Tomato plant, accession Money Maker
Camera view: bottom (45 deg); turntable rotation: 180 degrees
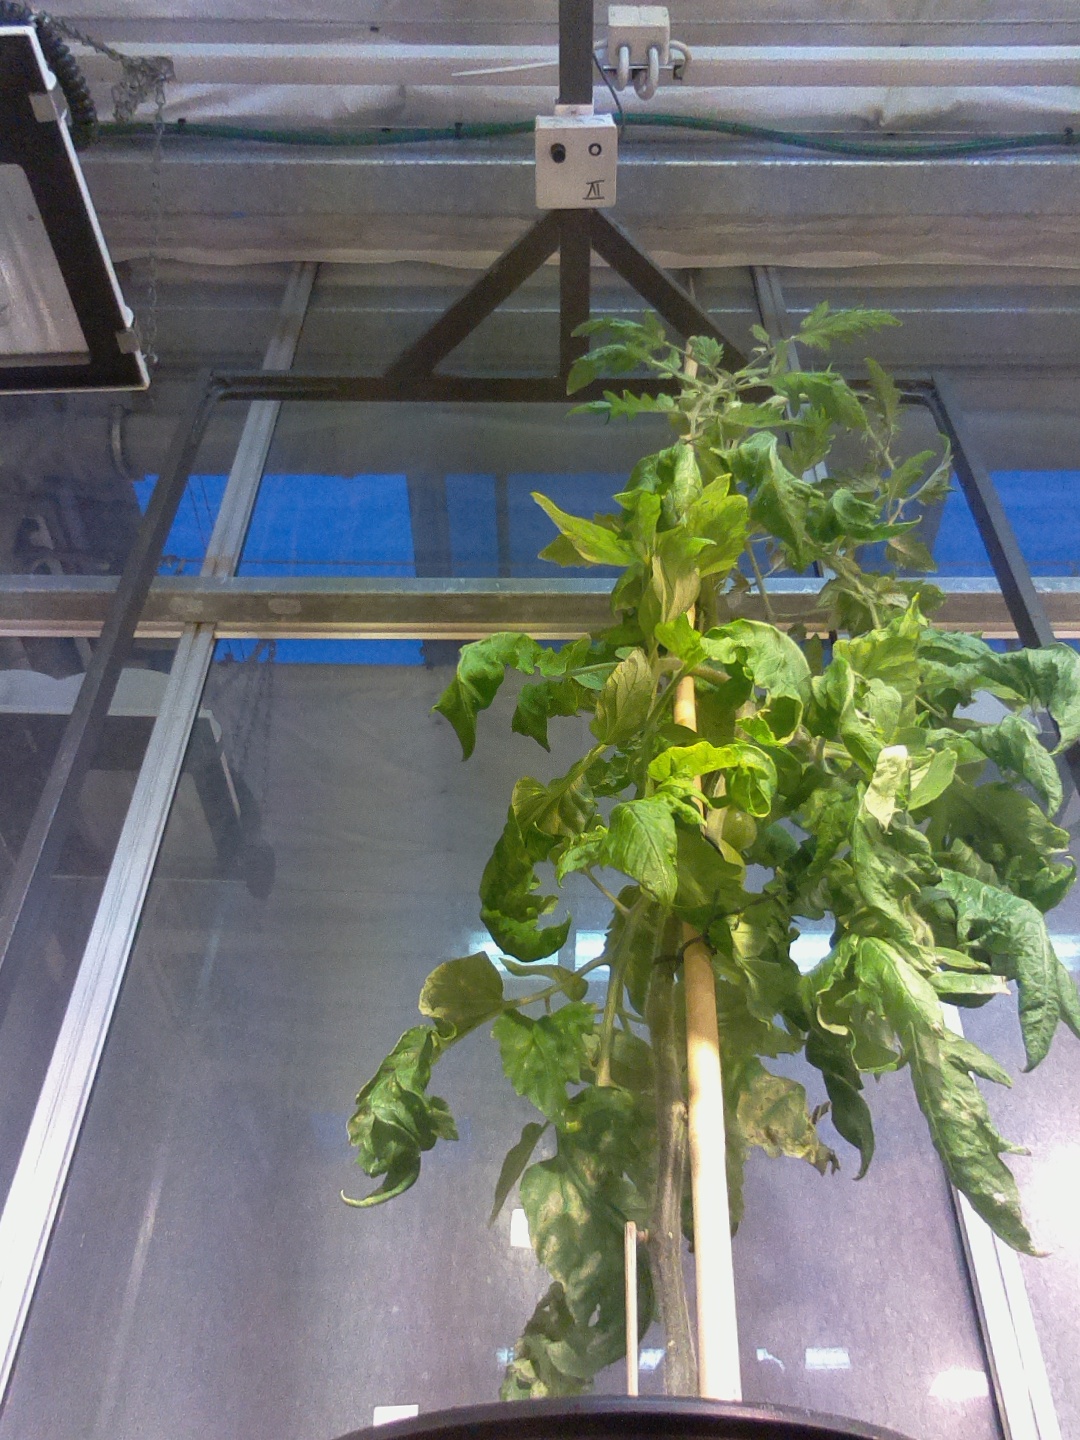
BBCH growth stage 78: 80% -90% of final fruit size